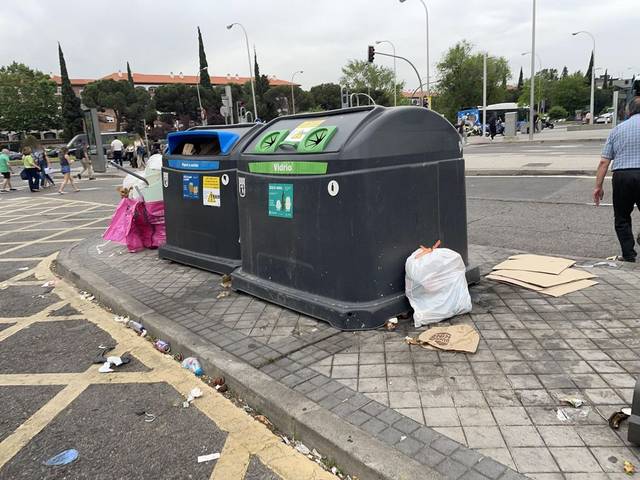
Region: Spain
Coordinates: 40.48, -3.686